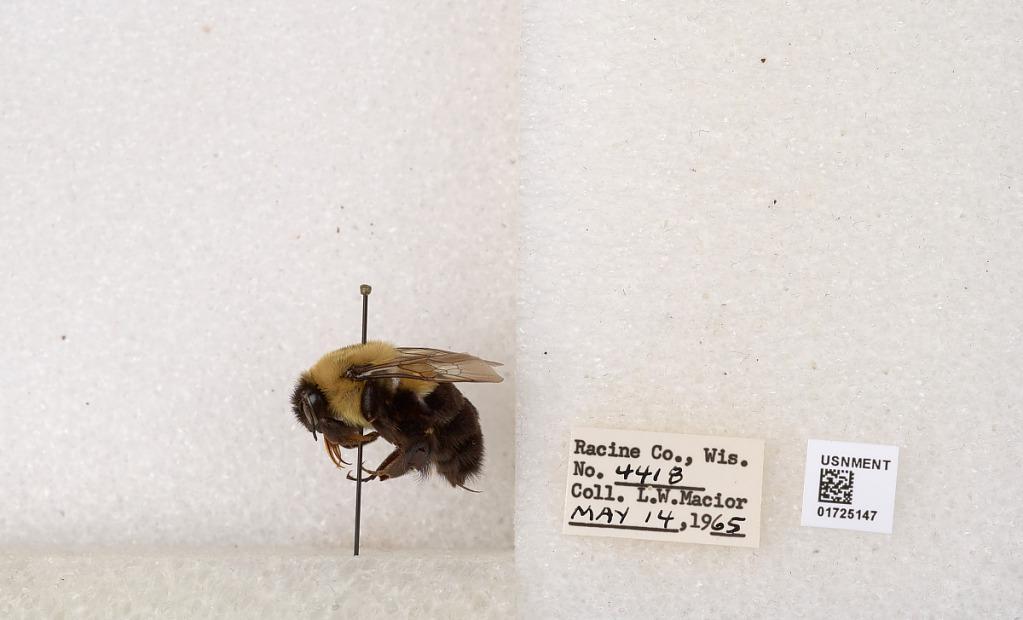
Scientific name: Bombus impatiens Cresson
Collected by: L. Macior
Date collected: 1965-5-14
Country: United States
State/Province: Wisconsin
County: Racine
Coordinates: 42.7299, -87.8123